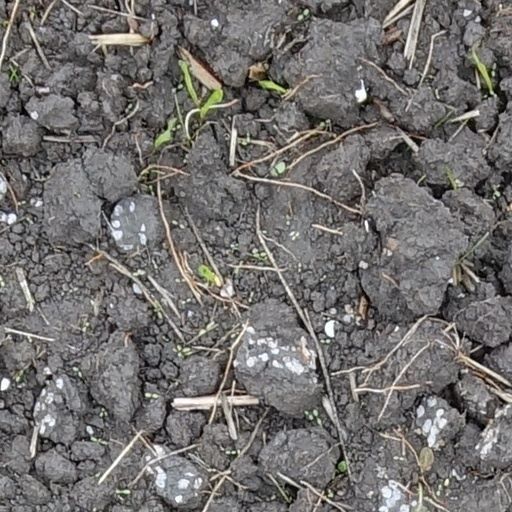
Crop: wheat